Daniel García-Mansilla

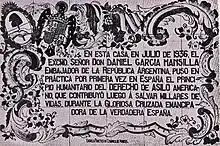
Commemorative plaque in honour of García-Mansilla, 1940.

During the Spanish Civil War, in what has been described as an "unusual and extraordinary" story, García-Mansilla notably applied for the first time in Europe the principle of political asylum, granted to a group of refugees of the Nationalist faction in his residence.